Matt Pinnell

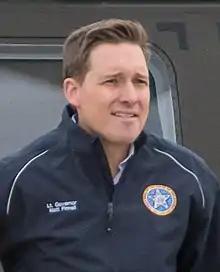
Pinnell in 2019

Philip Matthew Pinnell (born August 15, 1979) is an American politician serving as the 17th lieutenant governor of Oklahoma, since 2019. Pinnell is also serving as the first Oklahoma Secretary of Tourism & Branding. Pinnell is a member of the Republican Party.